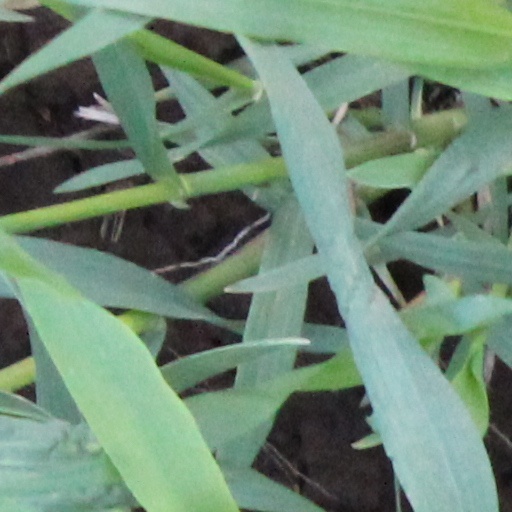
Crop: wheat